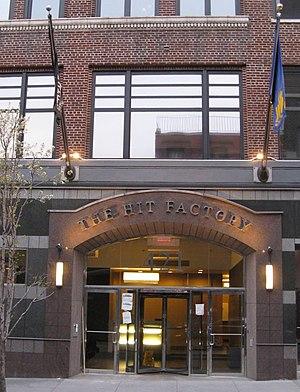
The Hit Factory est un studio d'enregistrement ouvert de 1975 au 1ᵉʳ avril 2005 sur la 54ᵉ rue de New York, qui a notamment accueilli Stevie Wonder, The Stooges, Bruce Springsteen, Michael Jackson et Dream Theater.
Octavarium est le huitième album studio du groupe américain de metal progressif Dream Theater publié le 7 juin 2005 par Atlantic Records, le dernier pour le groupe après quatorze ans de contrat. Enregistré entre novembre 2004 et février 2005, l'album est la dernière production réalisée au studio Hit Factory de New York avant sa fermeture définitive. Avec cet album, le groupe souhaite créer « un album de Dream Theater classique » mêlant les différentes influences stylistiques tout en voulant faire une musique moins complexe et des chansons plus courtes. C'est aussi le premier album du groupe où figure un orchestre. La structure de l'album est basée sur les chiffres 5 et 8, correspondant aux 8 notes naturelles et aux 5 notes altérées d'une octave.